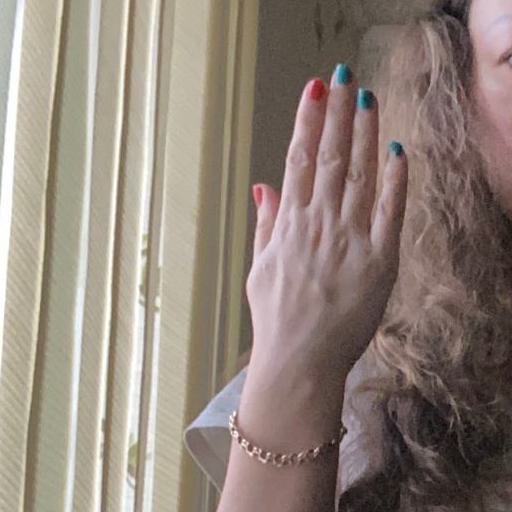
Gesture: stop_inverted